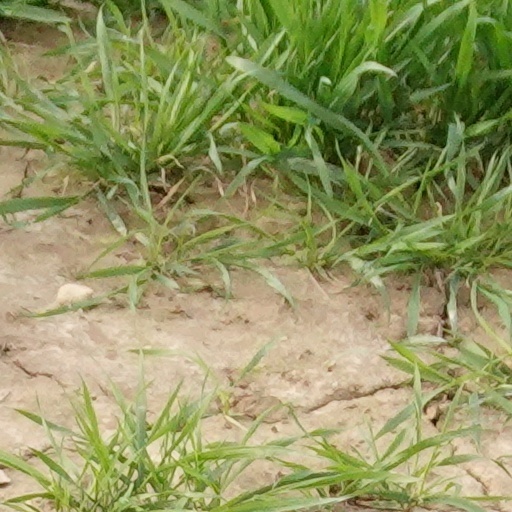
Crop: wheat